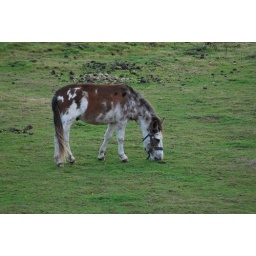
I saw this horse again in the field next to the M4.